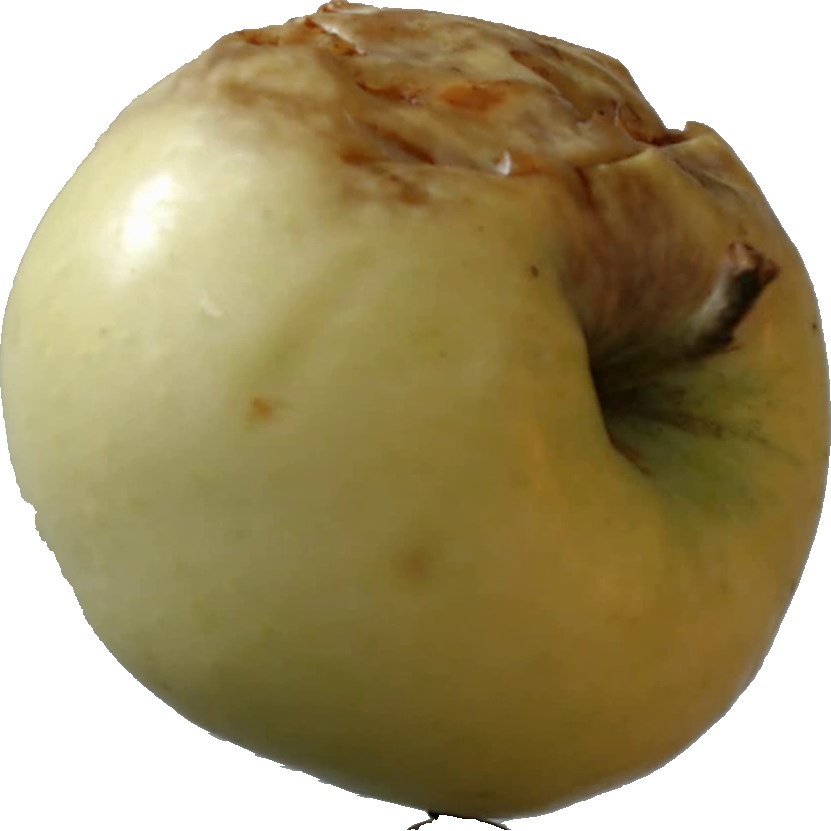
Label: apple_hit_1